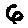
Label: 6